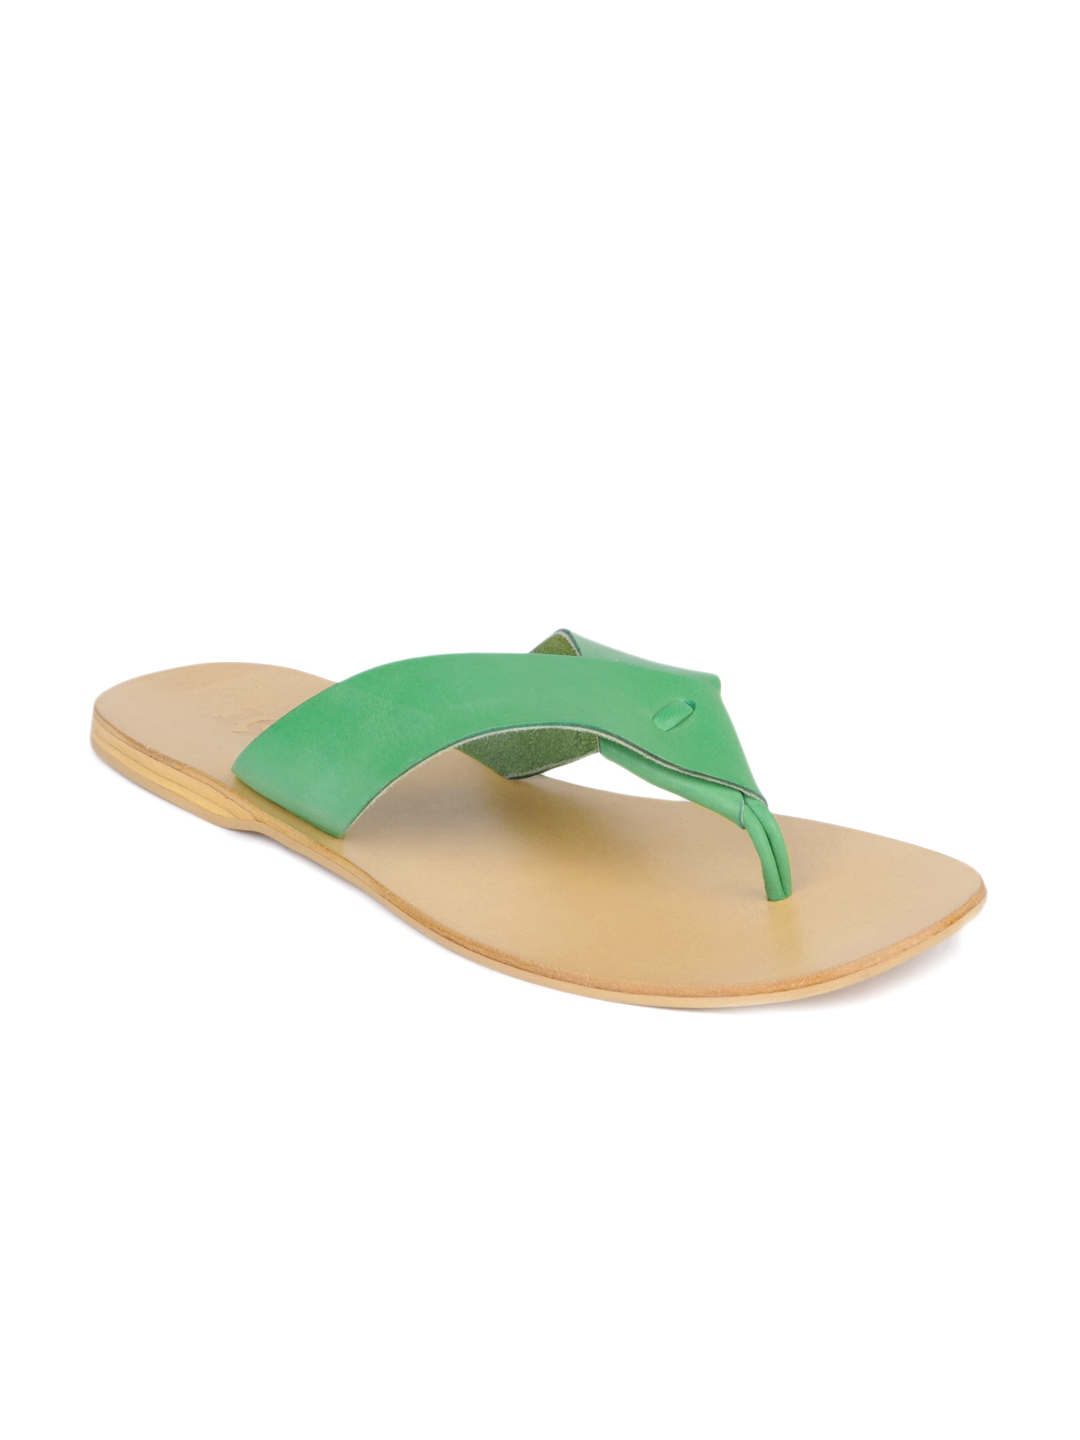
Estd. 1977 Men Beige & Green Sandals
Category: Footwear / Sandal / Sandals
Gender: Men
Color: Beige
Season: Fall 2015
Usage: Casual